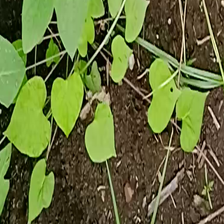
Weed species: Obscure_morning _glory(Ipomoea obscura)